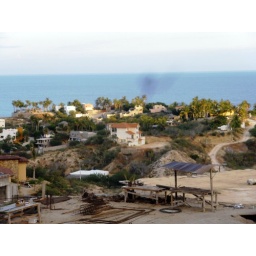
they were building a house on the lot below us (this is how the pool was damaged)